Misericordia Hospital

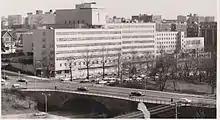
Misericordia Hospital,in The Bronx

In 1955 the hospital announced that it had purchased land in the Bronx and was beginning construction of a modern 3-block medical center. Their 531 East Eighty-sixth Street building in Manhattan was sold, via a real-estate agent, to "erect a tall apartment house on the site."